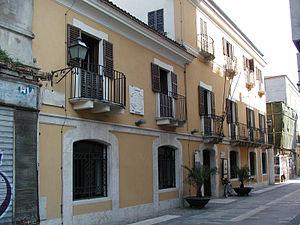
Les monuments nationaux italiens sont des sites ou des zones que l’État italien considèrent comme ayant des caractéristiques particulières et les placer en tant que points de symboles de référence à la communauté nationale.